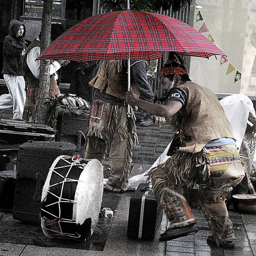
a man with luggage holding a red striped umbrella
A man holding up a red umbrella on top of a drum.
Man dressed in Native American clothes protecting musical instruments from the rain with an umbrella.
A man holding an umbrella in the rain.
A rustic scene shows an Indian holding a large plaid umbrella.